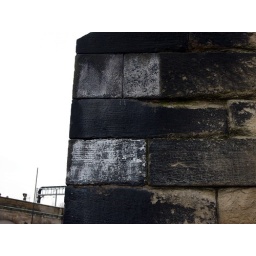
Emergency water sign almost faded away on the castle keep steps in newcastle